Acoustic-electric guitar

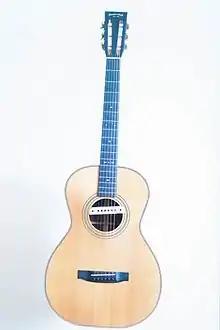
Acoustic-electric guitar with slotted headstock and an electric sound hole pickup.

In the 1920s, guitarists like Eddie Lang transitioned the acoustic guitar from a primarily solo instrument to use in big bands. However, in a big band, the guitar was outplayed by the horn section and drums, and the need for amplification became apparent quickly. Various experiments at electrically amplifying the vibrations of a string instrument date back to the early part of the twentieth century; patents from the 1910s show telephone transmitters adapted and placed inside violins and banjos to amplify the sound. Hobbyists in the 1920s used carbon button microphones attached to the bridge, but these detected vibrations from the bridge on top of the instrument, so the resulting signal was weak.